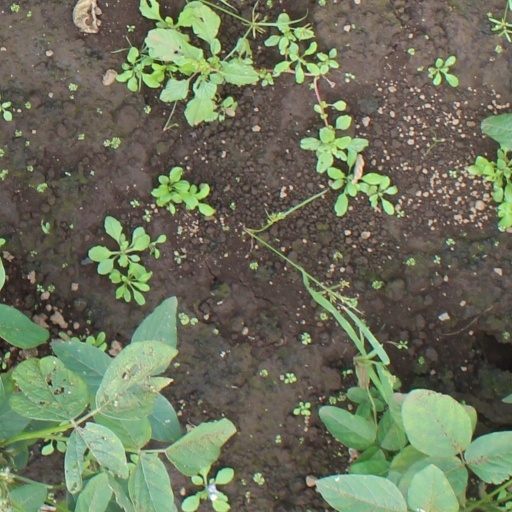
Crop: soybean